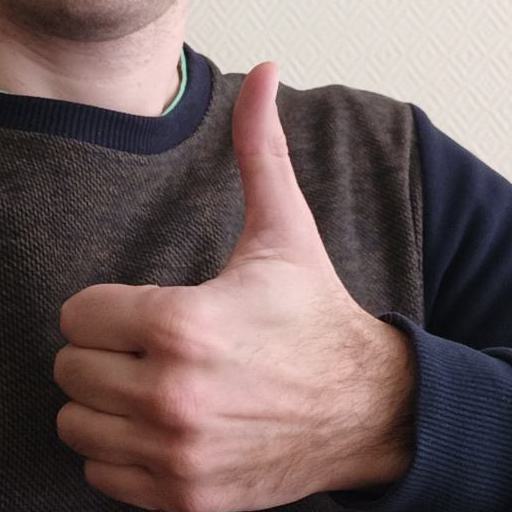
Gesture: like